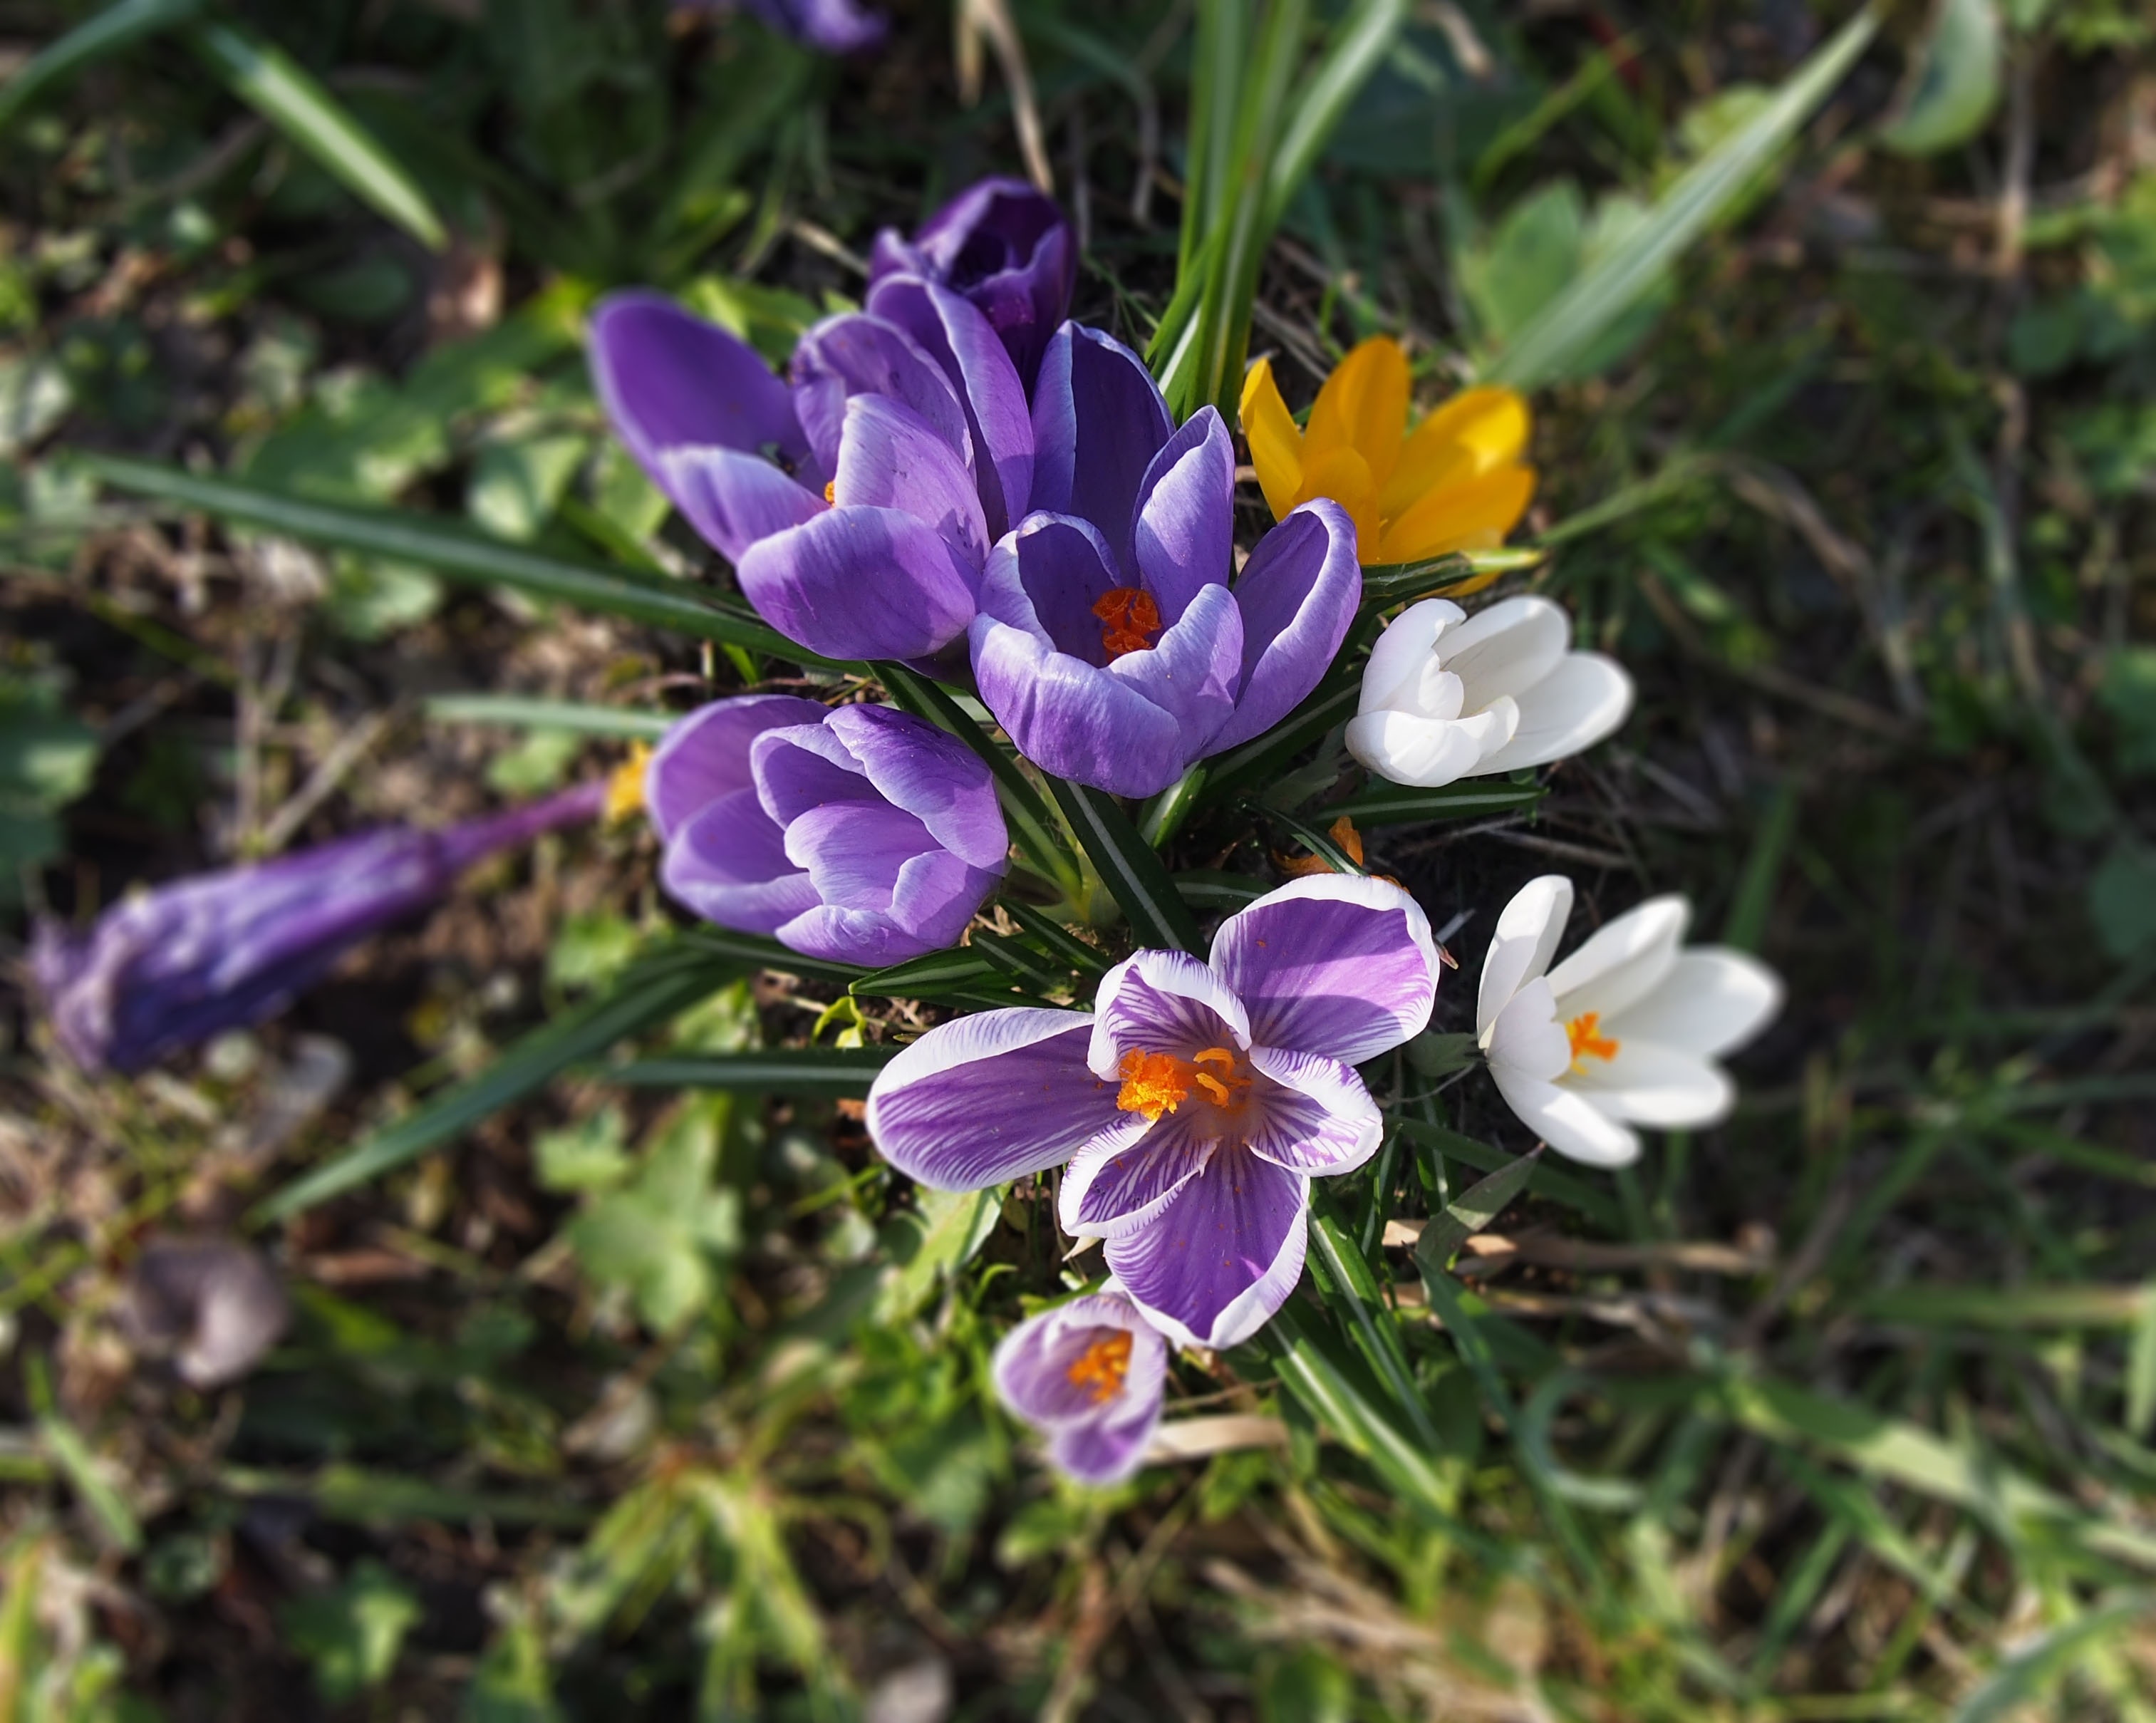
blossom, plant, flower, bloom, botany, colorful, garden, flora, wildflower, flowers, crocus, spring flowers, viola, macro photography, flowering plant, land plant, violet family, iris family